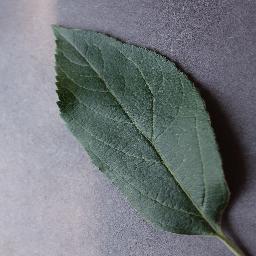
Label: Apple___healthy